Great Torrington

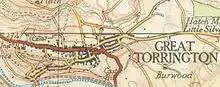
Great Torrington in 1937

The branch line from Barnstaple to Bideford was extended to Great Torrington in July 1872 by the London and South Western Railway, which built a railway station and locomotive depot in the town. The station was always named 'Torrington', not 'Great Torrington'.